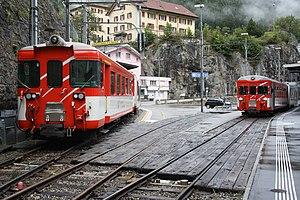
La Schöllenenbahn est une courte ligne à voie unique et à crémaillère du canton suisse d'Uri. Elle relie Göschenen à Andermatt et emprunte les gorges de la Reuss. Elle présente une pente maximale de 179 ‰.